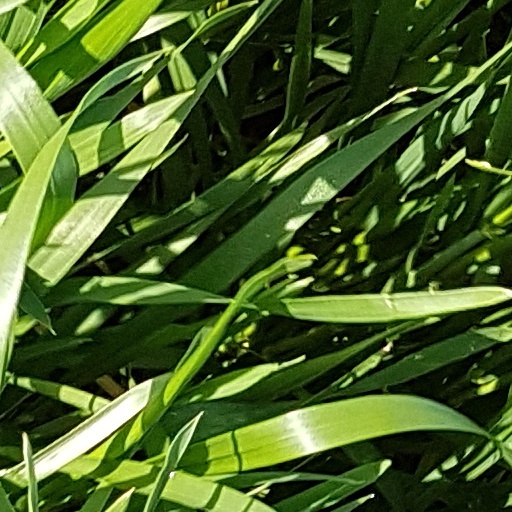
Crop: wheat